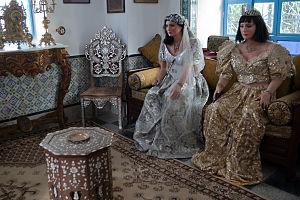
La culture de la Tunisie forme une synthèse des différentes cultures amazighe, punique, romaine, juive, chrétienne, arabe, musulmane, turque et française, qu'elle a intégrées à des degrés divers, ainsi que l'influence des dynasties successives qui ont régné sur le pays. La Tunisie a en effet été un carrefour de civilisations et sa culture, héritage de quelque 3 000 ans d'histoire, témoigne d'un pays qui, par sa position géographique en plein bassin méditerranéen, a été au cœur du mouvement d'expansion des grandes civilisations du mare nostrum et des principales religions monothéistes.